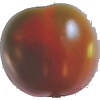
Label: Tomato Maroon 1